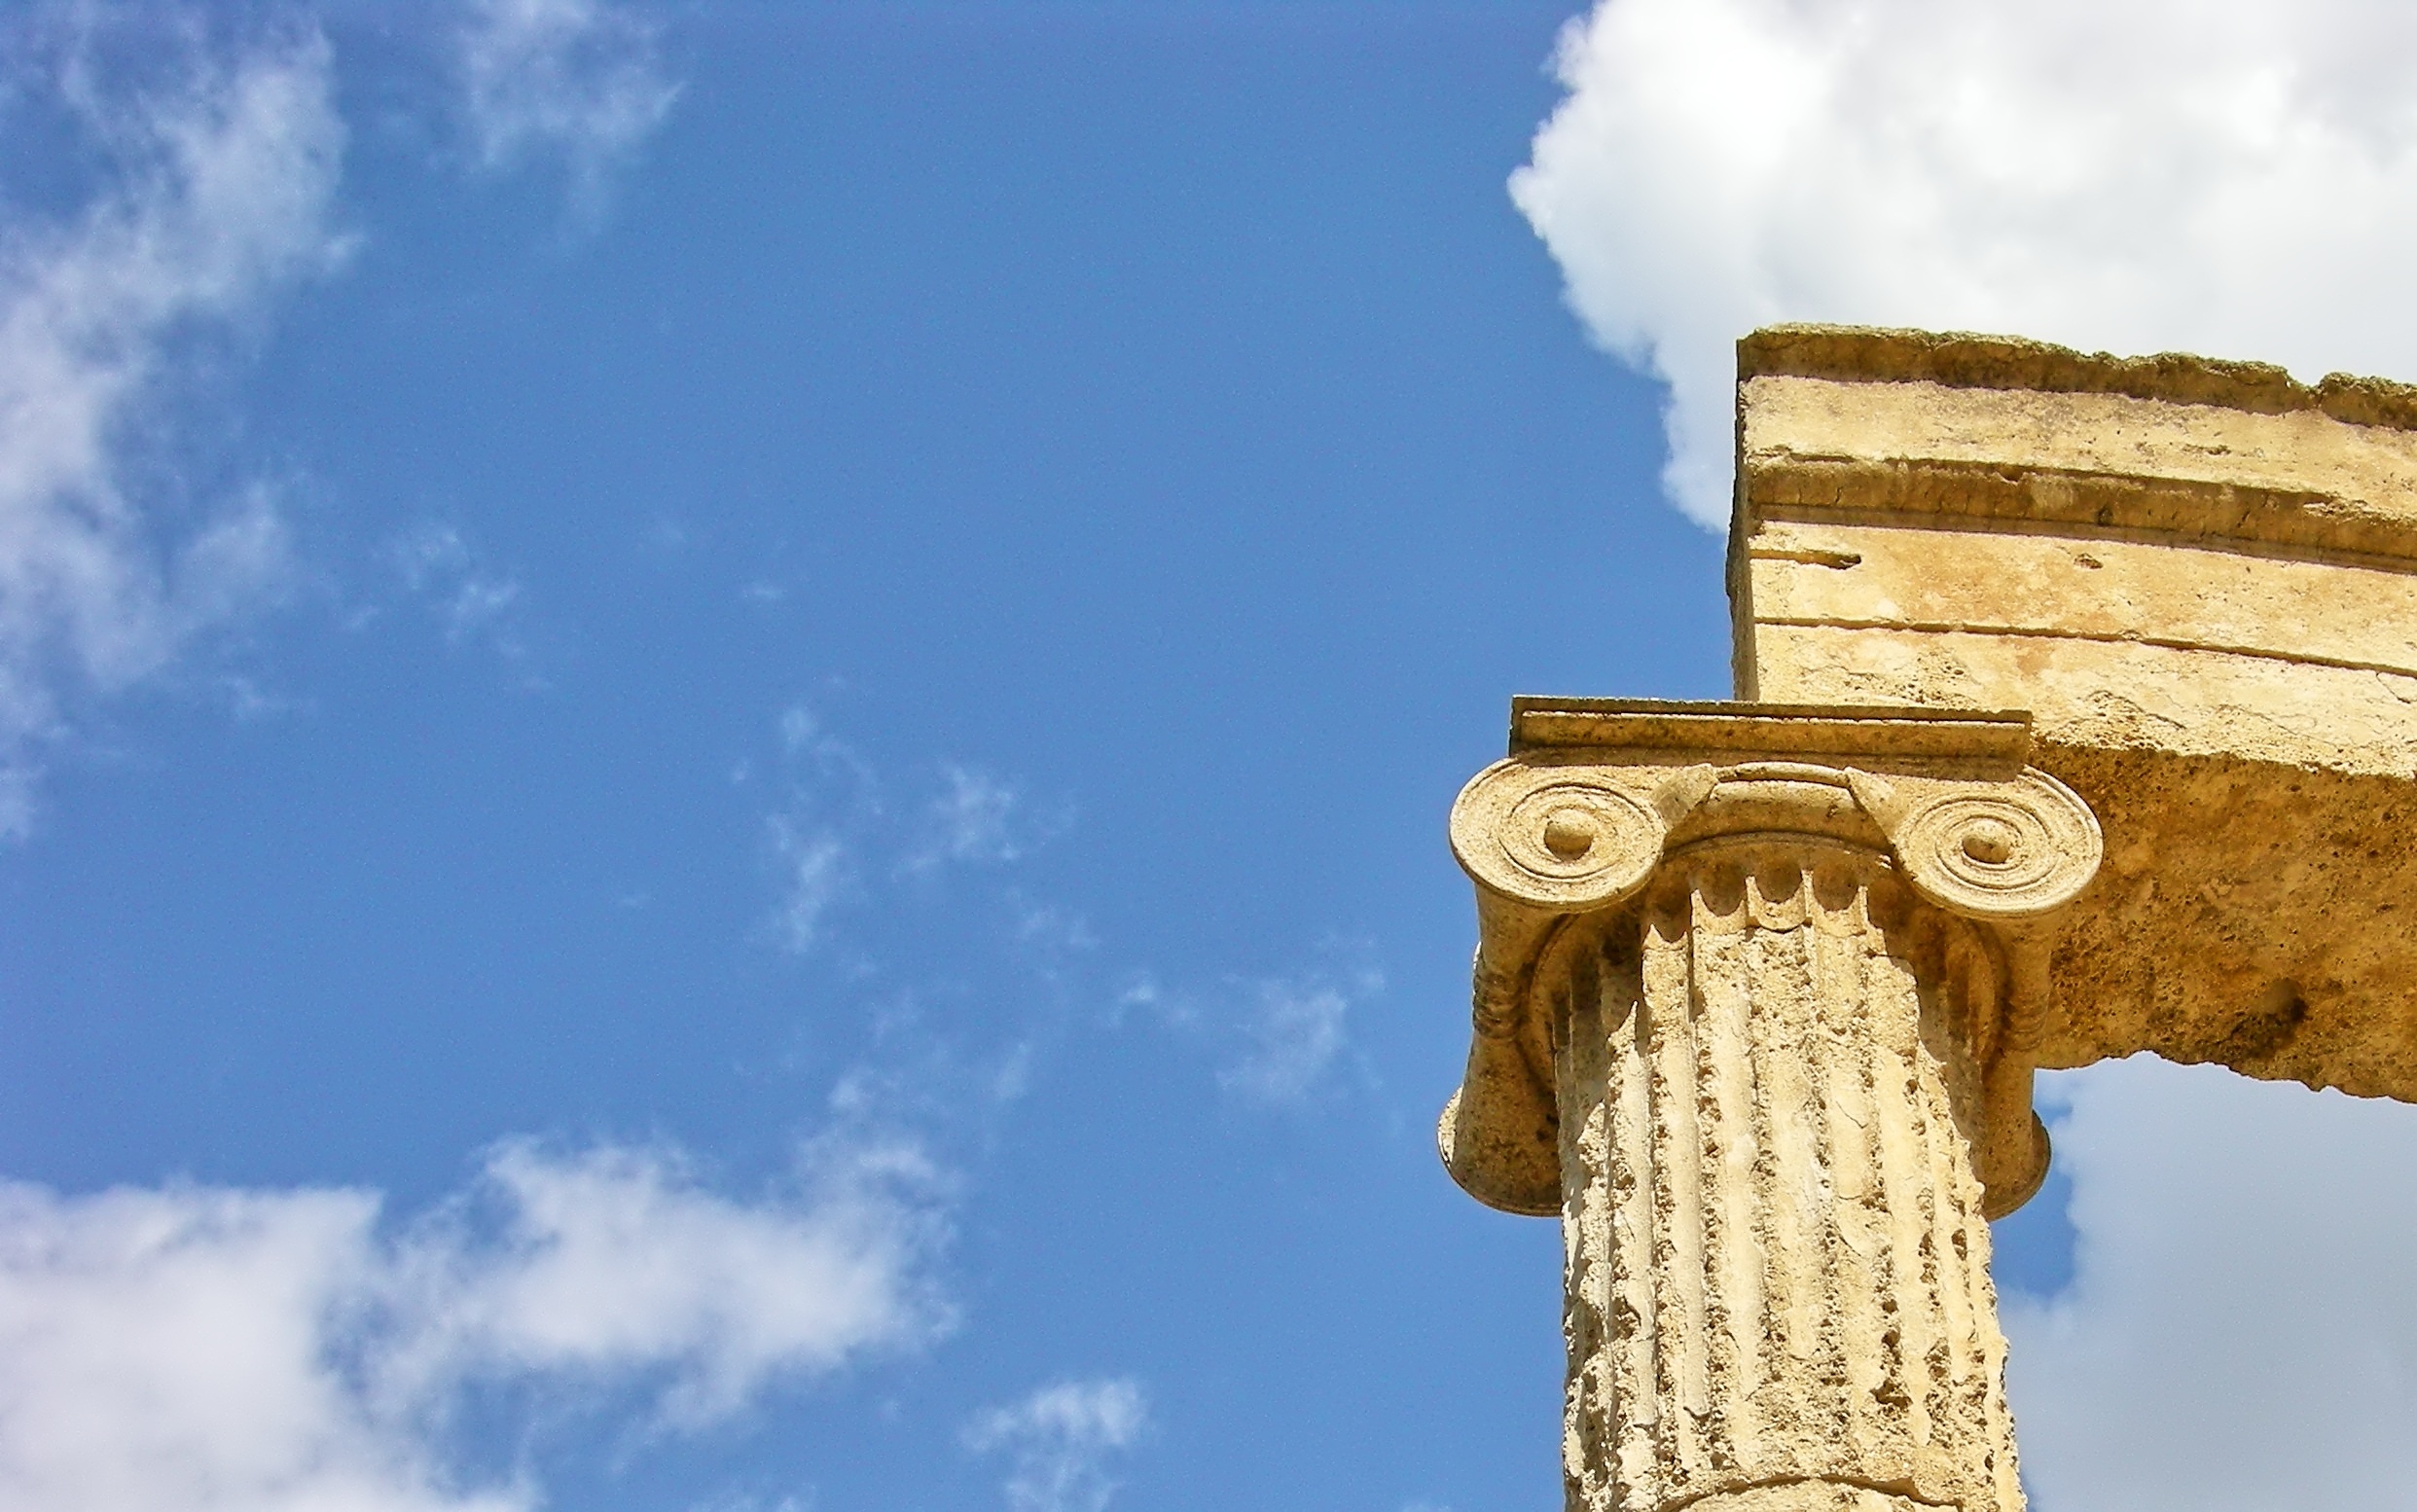
cloud, architecture, sky, antique, sunlight, statue, column, tower, blue, ruin, temple, greece, remains, corinthian, olympia, marquee